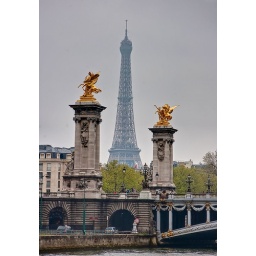
Paris in a gray sky